Jacob Neumann

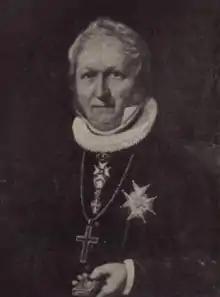

He was born in Strømsø as a son of Hans Neumann (1745–1789) and Annechen Johanne Blom (1754–1773), and a grandson of Jakob Hansen Neumann. He was also a first cousin of Gustav Peter Blom and Gustava Kielland and a second cousin of Christian Blom.